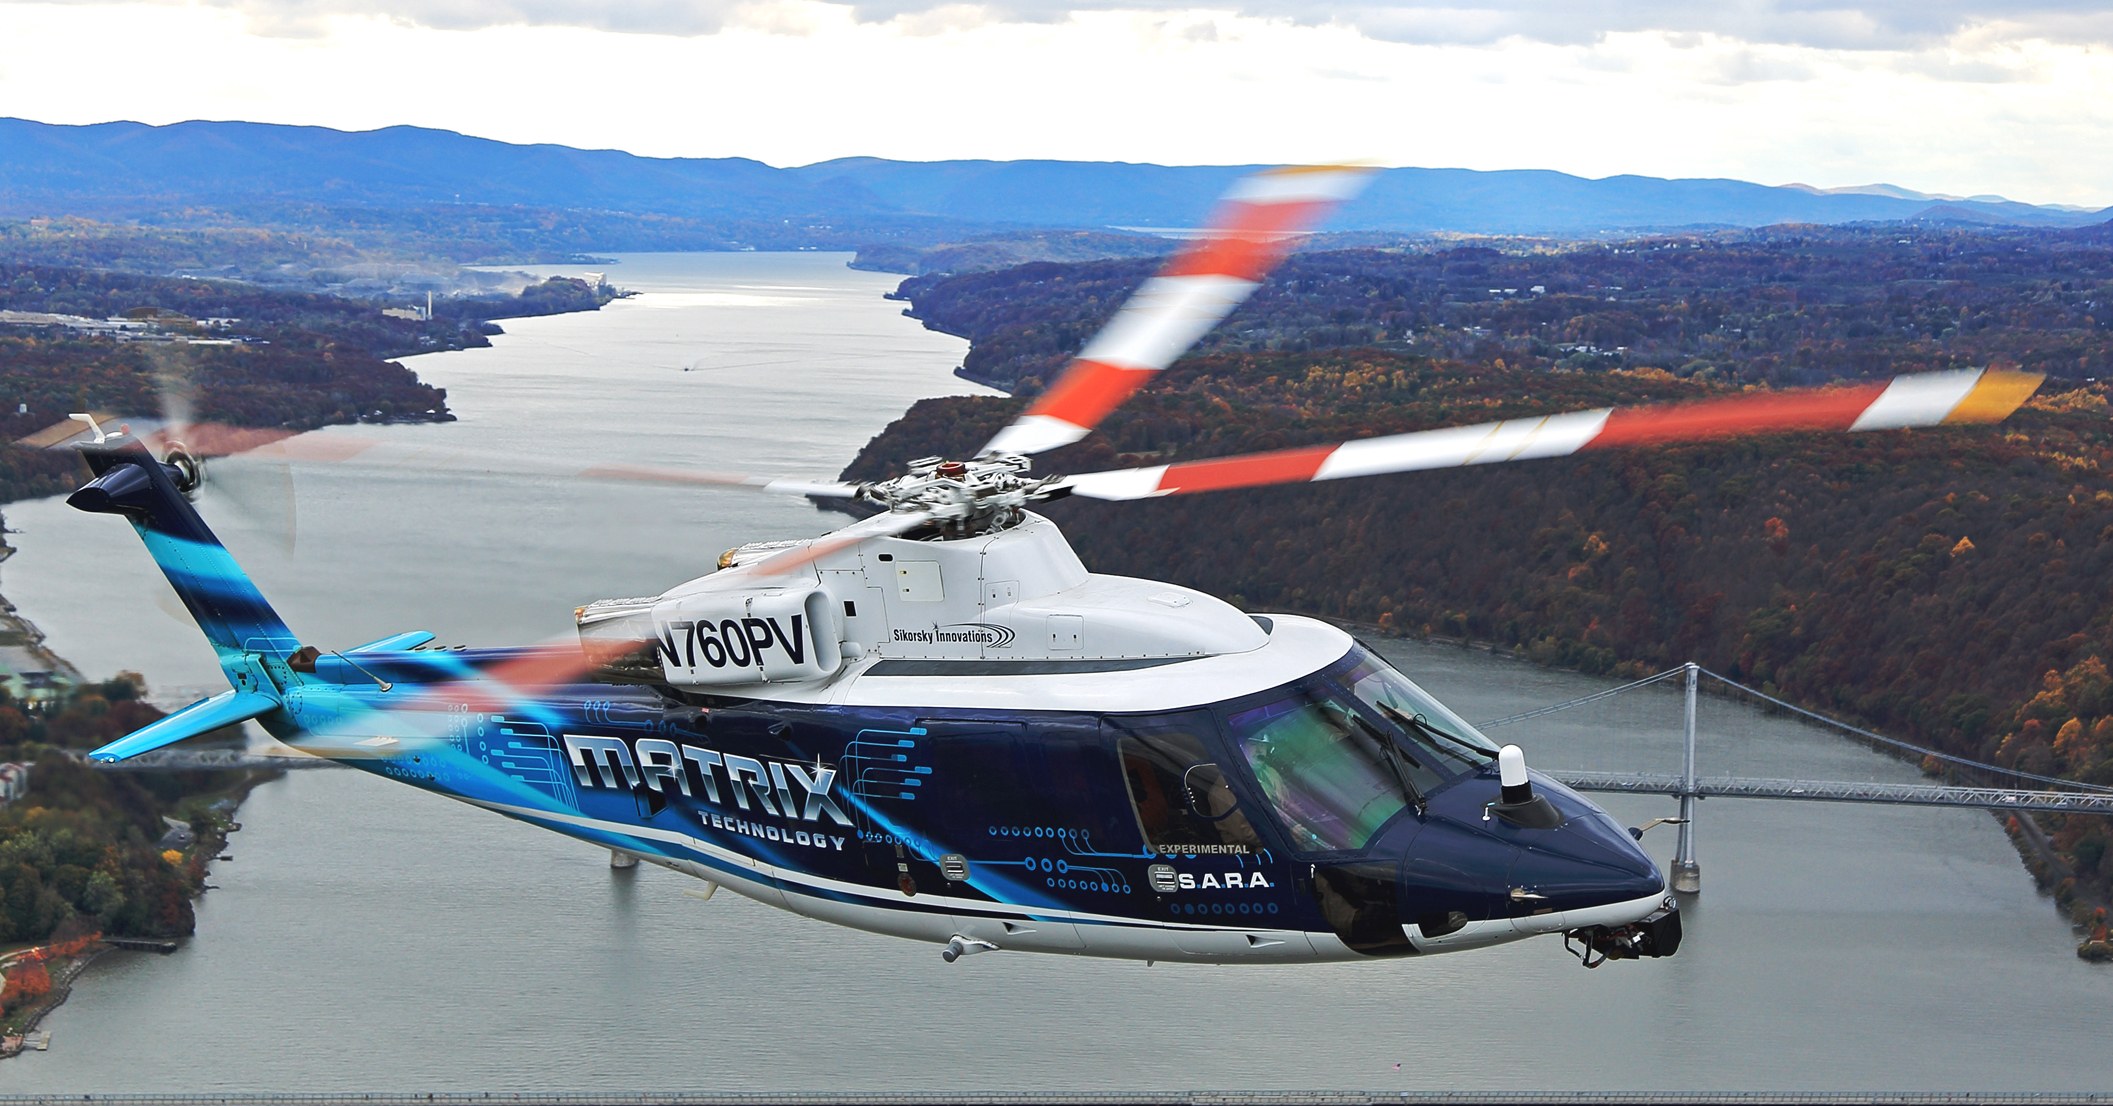
Vehicle type: Planes